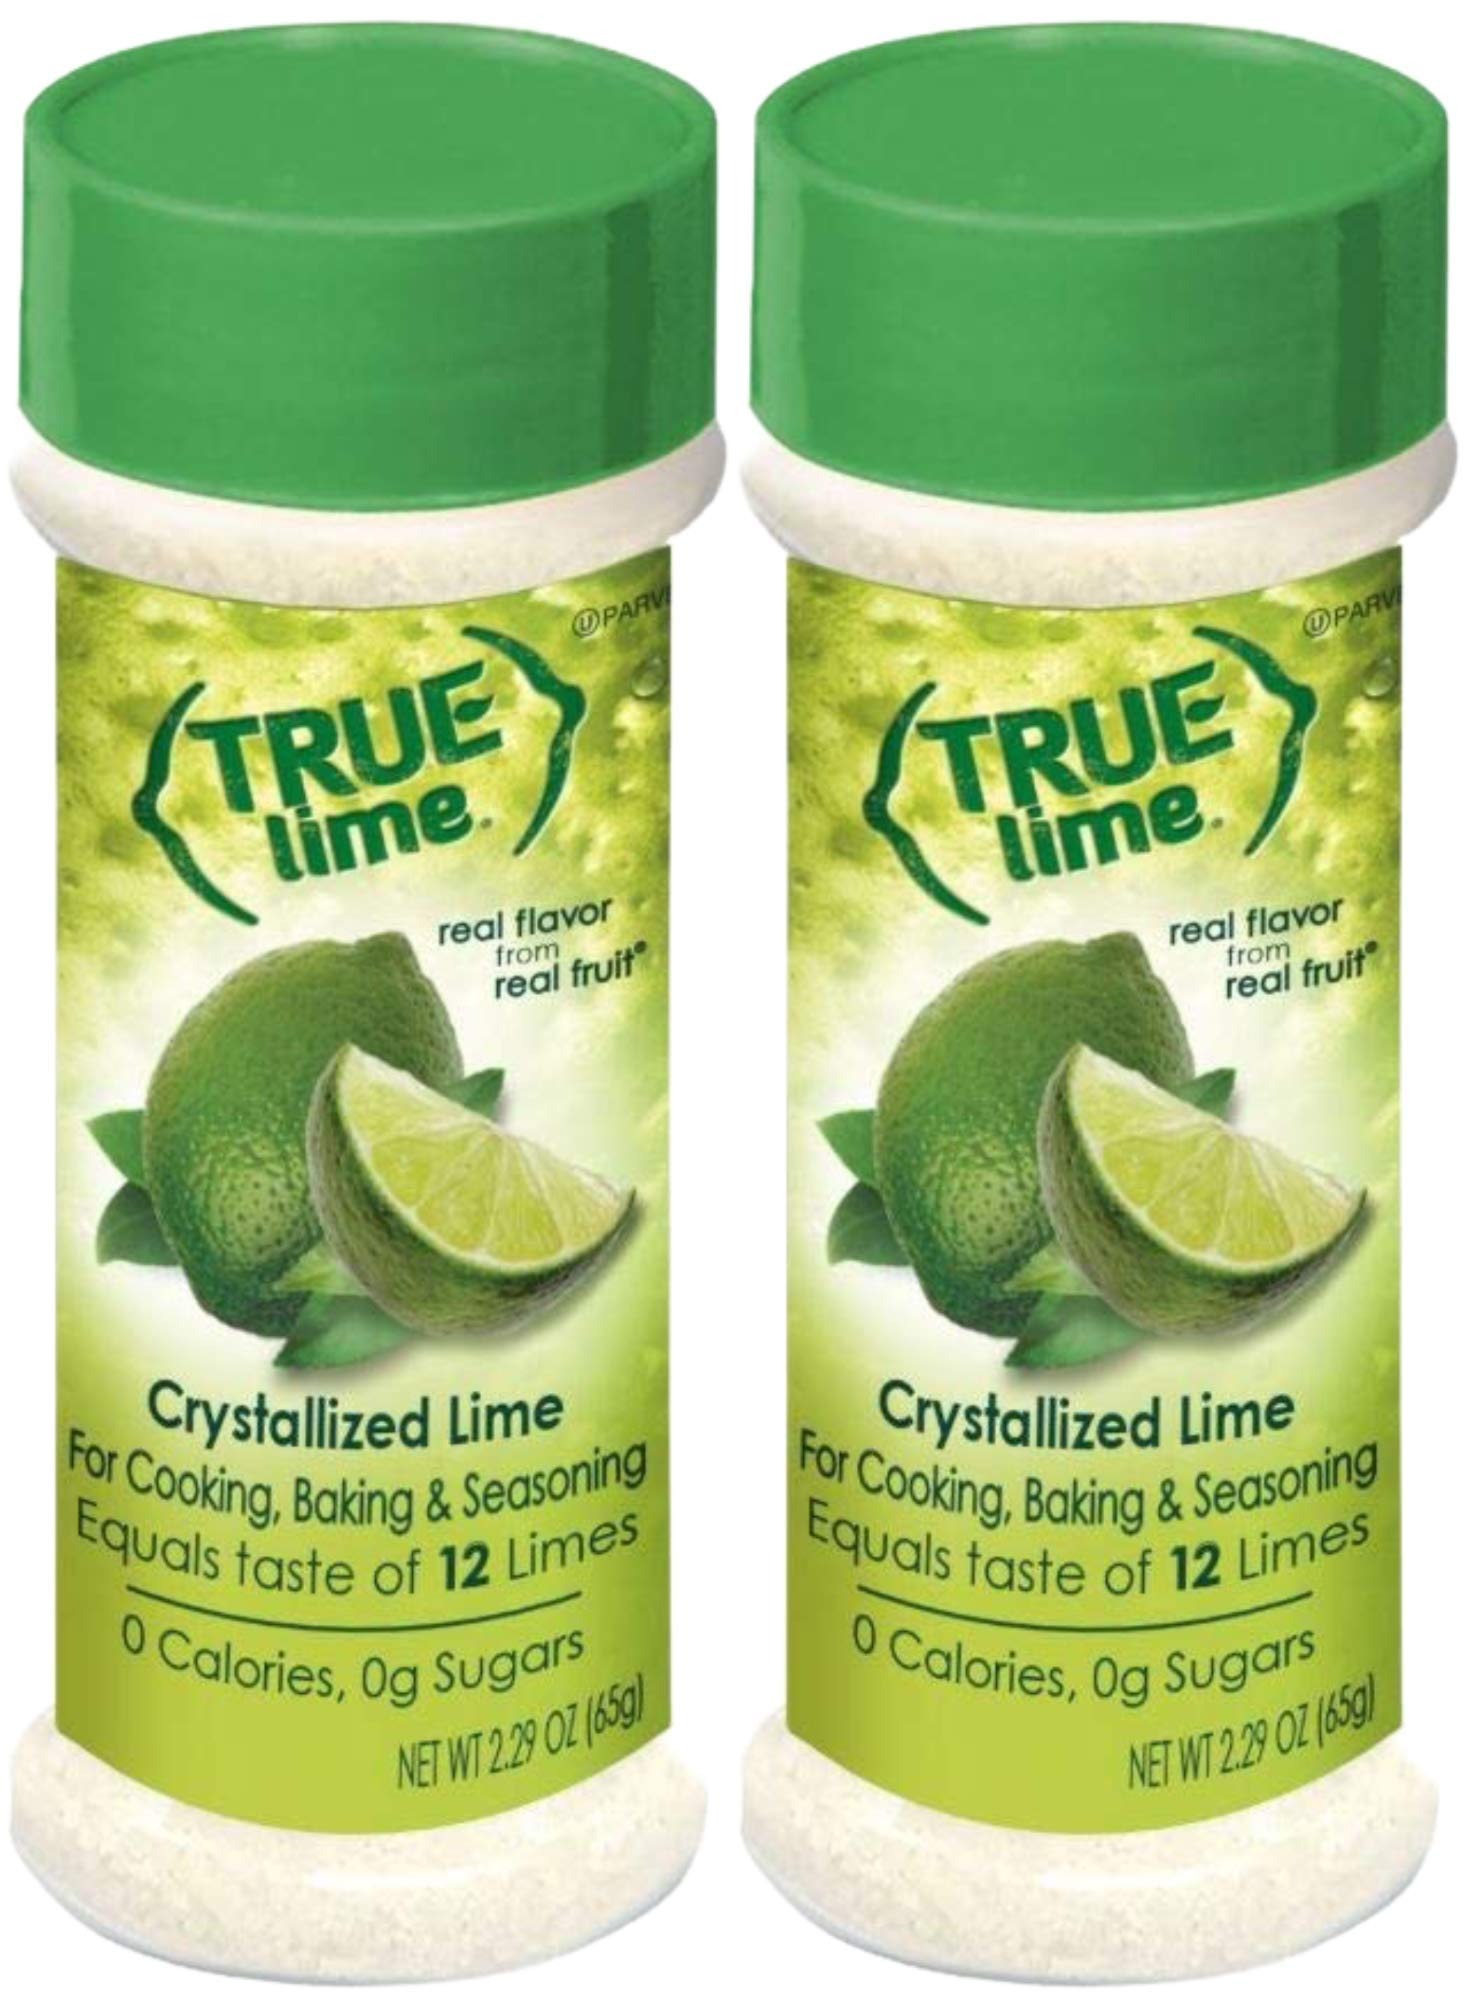
Item Name: True Lime Shaker (2pk)
Bullet Point 1: INCLUDES: 2 Lime Shakers
Bullet Point 2: 100% Natural Ingredients with no artificial sweeteners, colors, sodium or preservatives
Bullet Point 3: 0 calories, 0g carbs, 0g sugar and no artificial sweeteners
Bullet Point 4: No artificial colors, preservatives, sodium or gluten
Bullet Point 5: ½ tsp = 1 Tbsp. lemon juice
Value: 4.58
Unit: Ounce

Price: 11.87